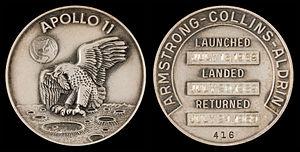
Apollo 11 est une mission du programme spatial américain Apollo au cours de laquelle, pour la première fois, des hommes marchent sur la Lune, le 21 juillet 1969, à 2 h 56 UTC. L'agence spatiale américaine, la NASA, remplit ainsi l'objectif fixé par le président John F. Kennedy en 1961 de poser un équipage sain et sauf sur la Lune avant la fin des années 1960 dans le but de démontrer la supériorité des États-Unis sur l'Union soviétique mise à mal par les succès soviétiques au début de l'ère spatiale dans le contexte de la guerre froide qui oppose ces deux pays. Ce défi est lancé alors que la NASA n'a pas encore placé en orbite un seul astronaute. Grâce à une mobilisation de moyens humains et financiers considérables, l'agence spatiale rattrape puis dépasse le programme spatial soviétique.
Les médaillons Robbins des missions Apollo de la National Aeronautics and Space Administration sont des médailles commémoratives frappées la première fois par cette agence gouvernementale pour l'équipage de la mission Apollo 7 en 1968.